March Across the Belts

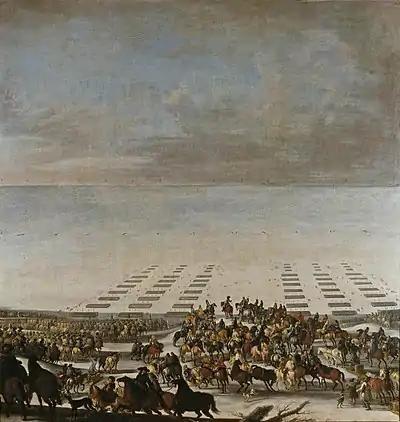
"March across the Great Belt 1658". Painting by Johann Philip Lemke.

On the morning of 6 February, Charles X Gustav reached Rudkøbing on Langeland and quickly went across the island to the ferry at Longelse Church. At noon the same day, he reached Tyear's ferry on Lolland. In the evening, a Swedish cavalry regiment under Colonel Overbeck surrounded Nakskov. A Swedish trumpeter was sent to Nakskov and called on the Danish garrison of 150 men, including 75 men from Svend Poulsen's dragoon squadron, 1,500 conscripted peasants and 40 guns, to surrender. Although the commander, Colonel Franciscus Edmond, refused to surrender, the morale in the garrison waned and the local bourgeoisie took matters into their own hands. The burghers assaulted the conscripted peasants on the wall and disabled the cannons. On the night of 7 February, the bourgeoisie opened the city gates and sent a delegation handing over the keys of Nakskov to Ulfeldt as the king's representative. In the morning, a Swedish troop entered the city and captured the garrison. They disarmed the conscripted peasantry and ordered them home to their farms. Svante Banér was appointed commander and received 600 men to form a garrison. The same day, 600 Danish soldiers who were on their way to Nakskov to strengthen the Danish garrison stumbled upon a Swedish cavalry unit who captured them. Meanwhile, the king had passed Nakskov and advanced quickly with the bulk of his army to Oreby Farm, where he spent the night. On 8 February he marched across Sakskøbing and Guldborgsund to Falster.